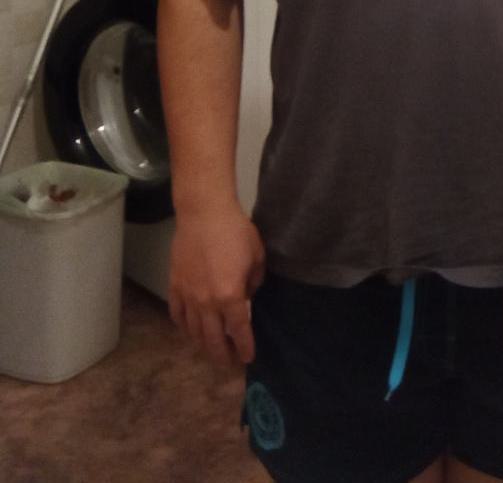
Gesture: no_gesture